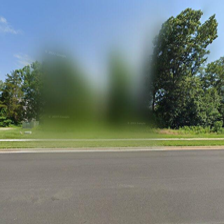
Label: streetView